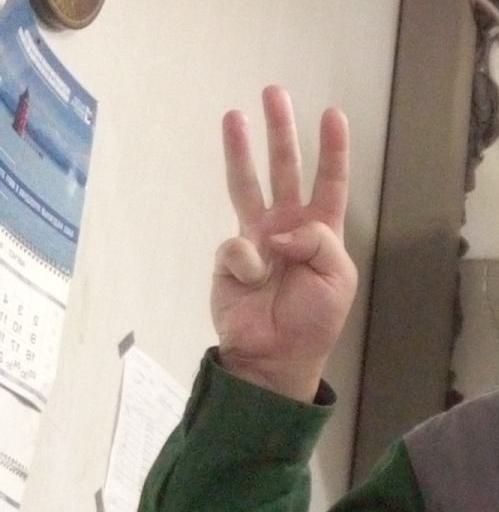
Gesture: three